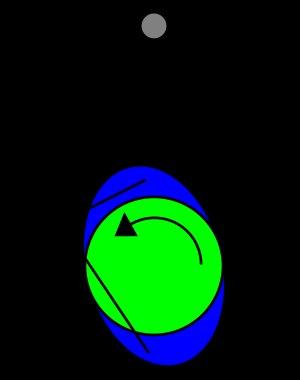
L'avenir biologique et géologique de la Terre peut être extrapolé à partir de plusieurs données scientifiques, incluant la chimie de la surface de la Terre, la vitesse de refroidissement de l'intérieur de la Terre, les interactions gravitationnelles avec les autres objets du Système solaire et une augmentation constante de la luminosité solaire. Un facteur d'incertitude dans cette extrapolation est l'influence des technologies introduites par les êtres humains comme la géo-ingénierie, qui peuvent causer des changements significatifs sur la planète. Actuellement, l'extinction de l'Holocène est provoquée par la technologie et ses effets peuvent durer cinq millions d'années. À son tour, la technologie peut provoquer l'extinction de l'humanité, laissant la Terre revenir graduellement à un rythme d'évolution plus lent résultant uniquement de processus naturels à long terme.